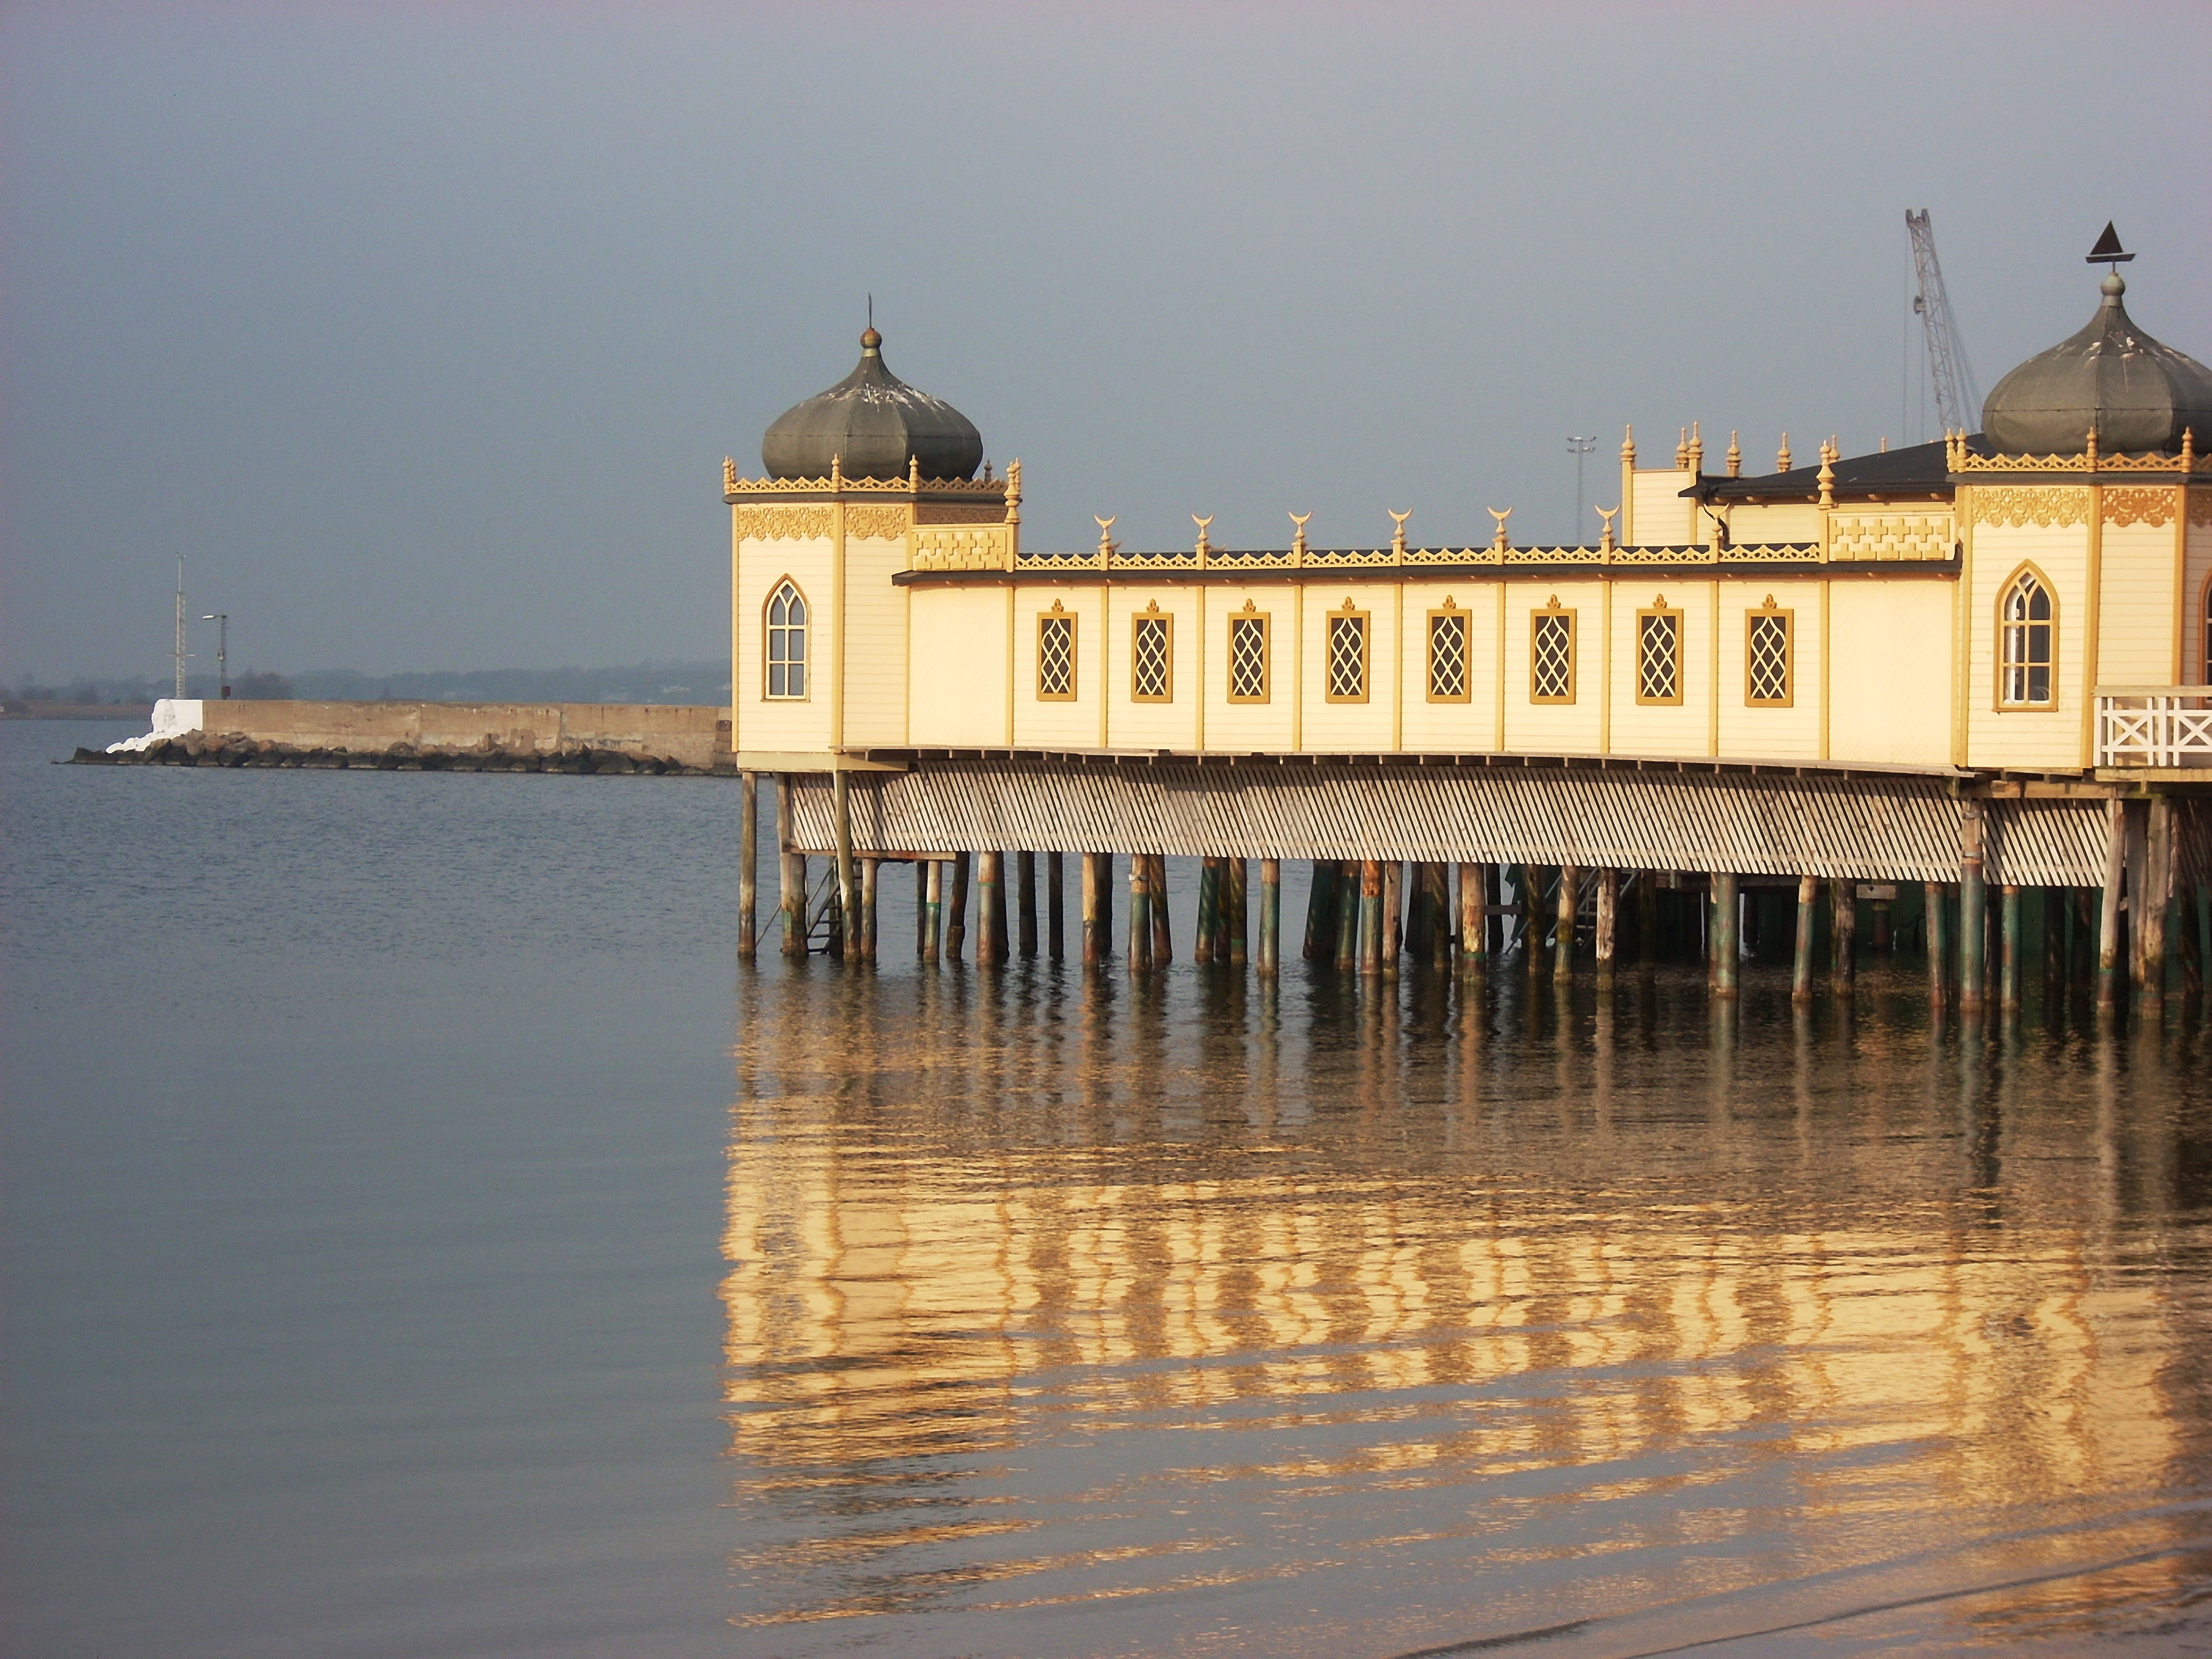
sea, water, architecture, sky, building, chateau, palace, old, pier, river, evening, reflection, tower, yellow, tourism, outdoors, sweden, wooden, varberg